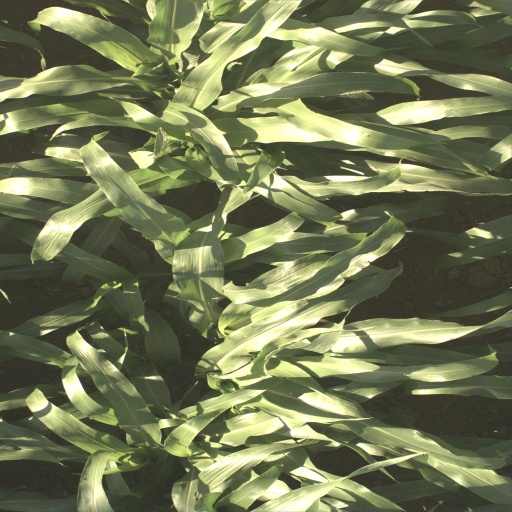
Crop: sorghum